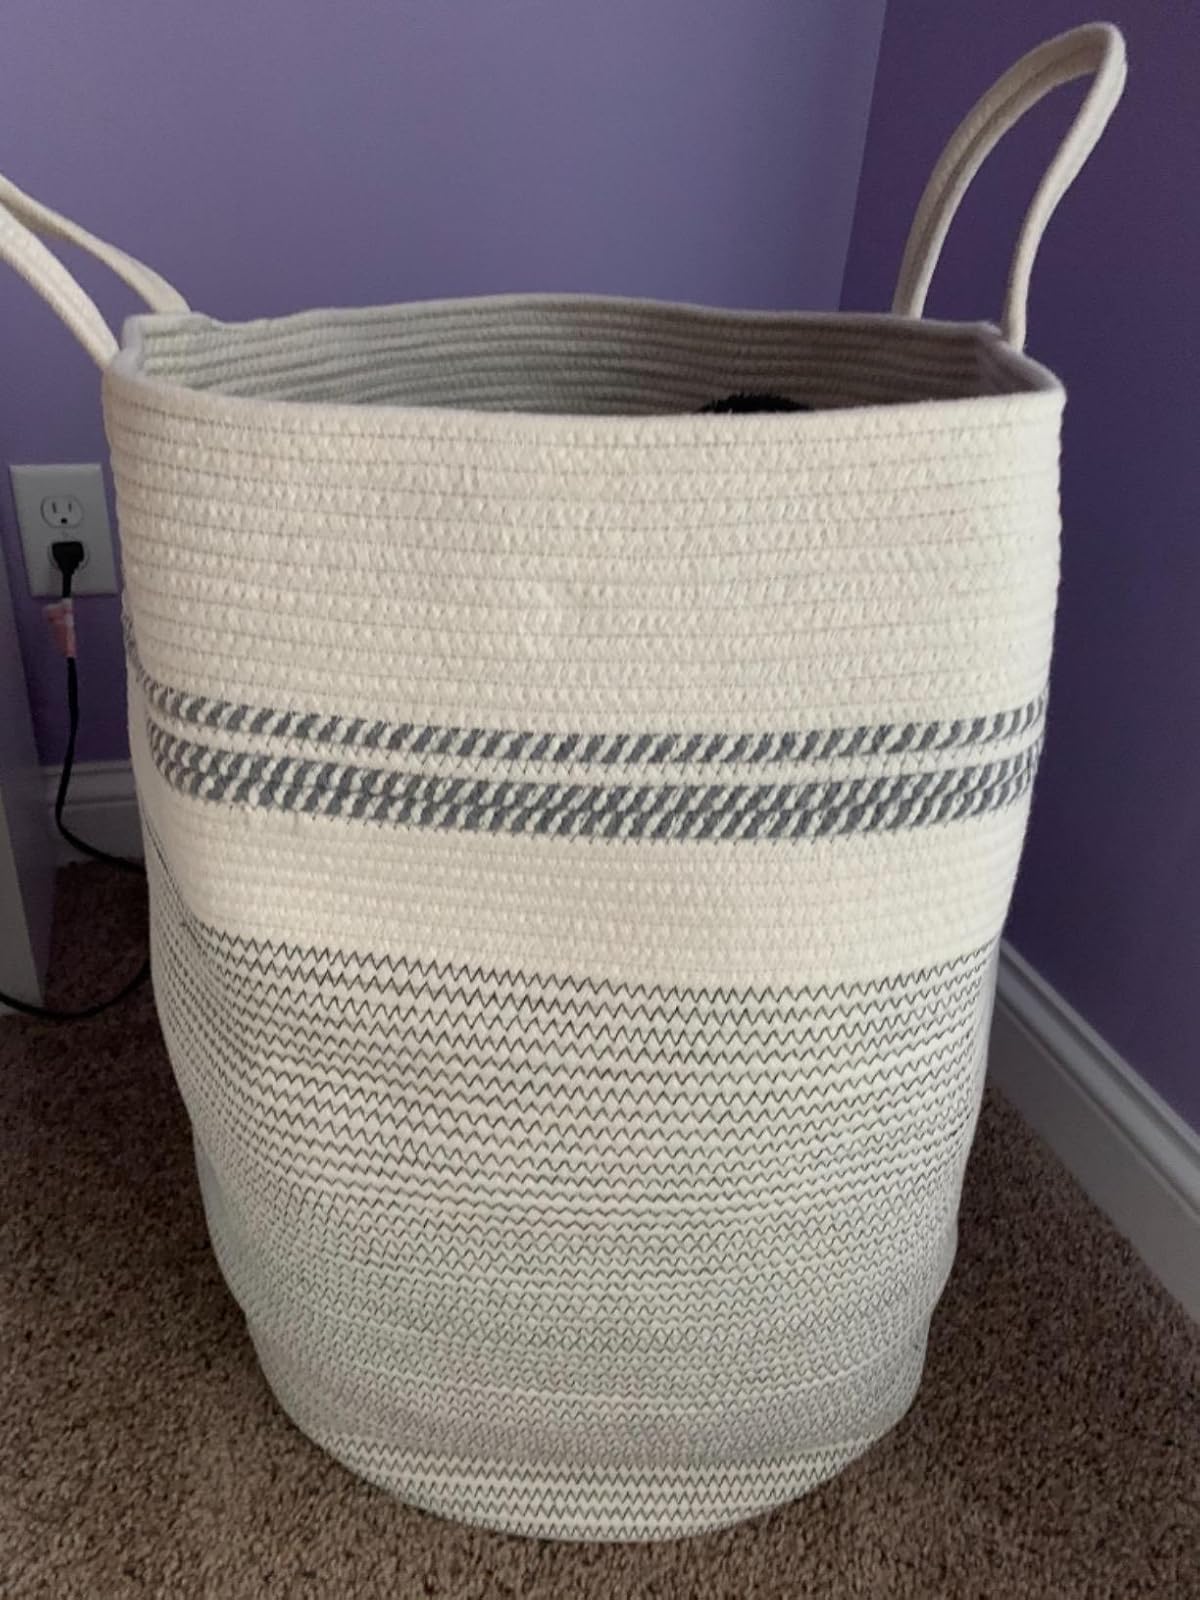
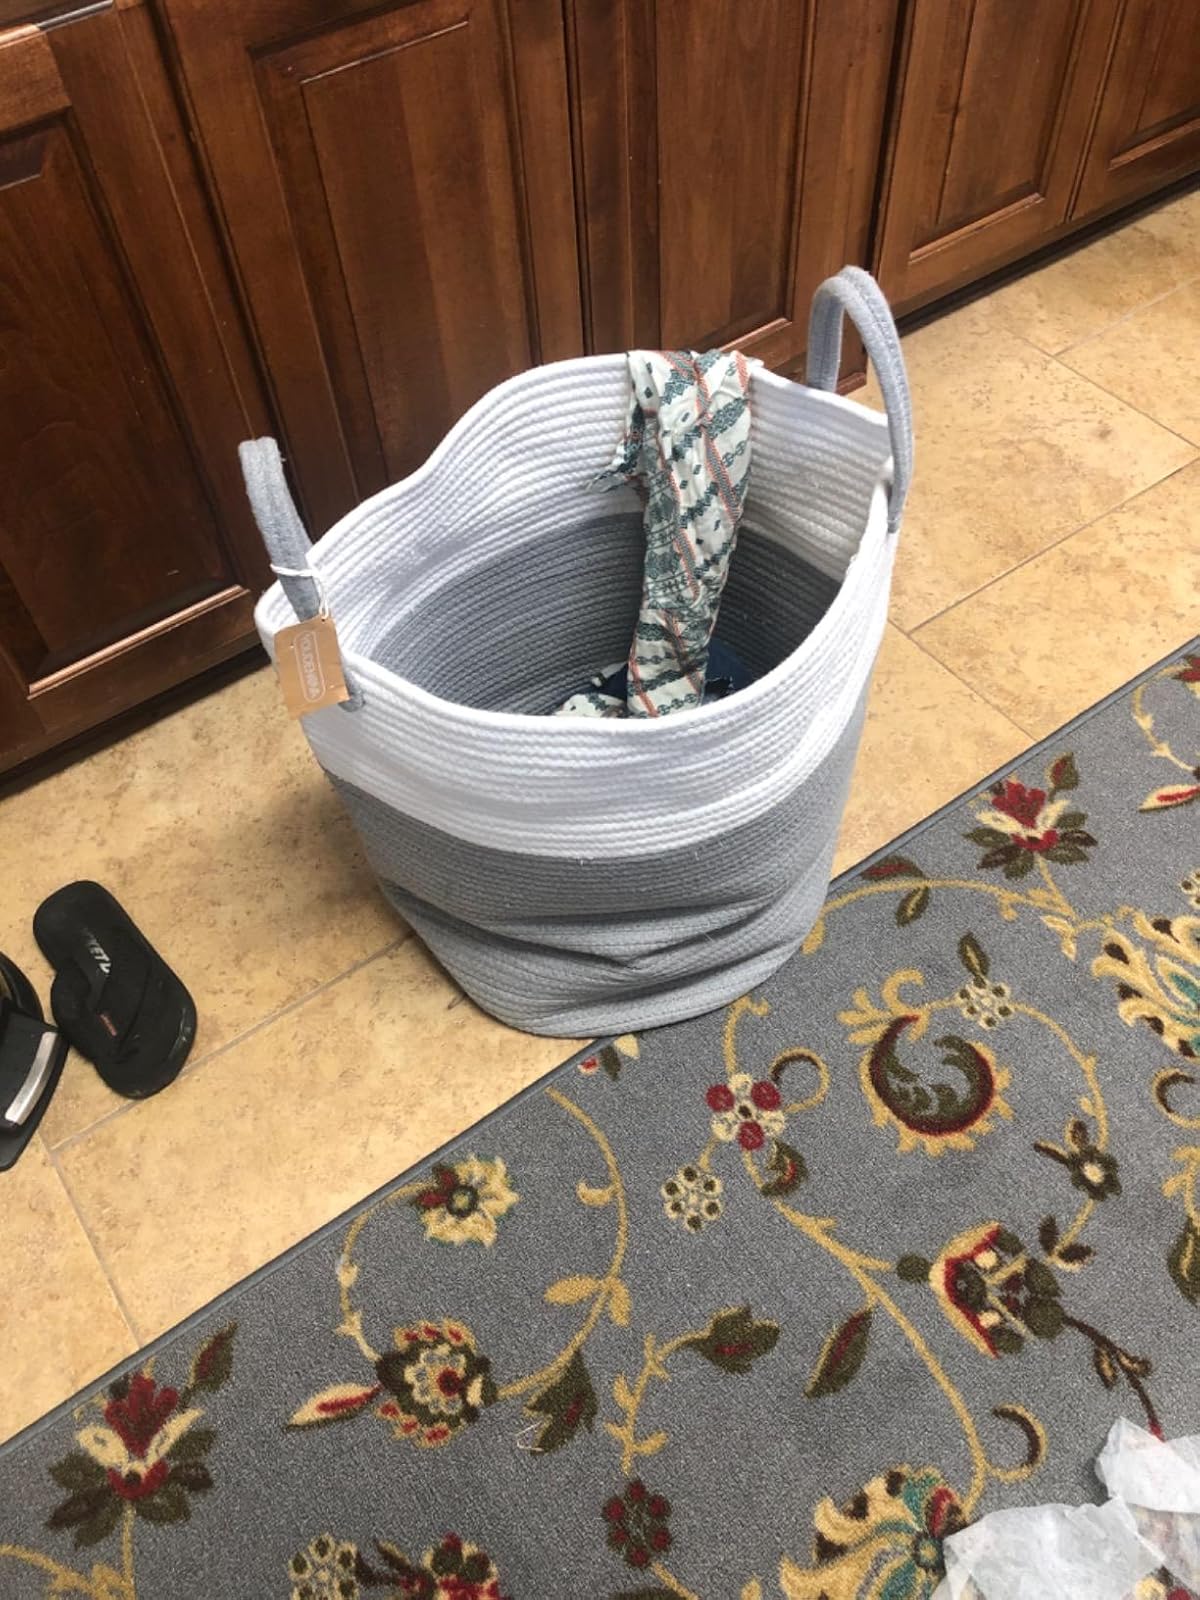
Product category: items_hamper
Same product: no